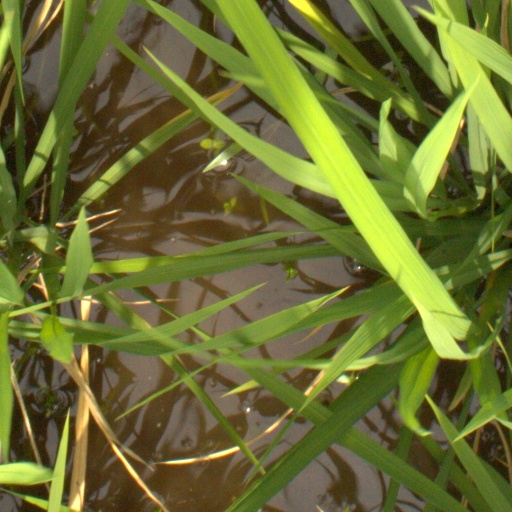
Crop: rice